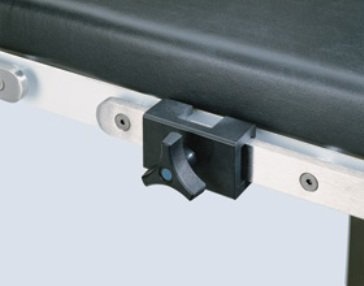
Alimed Side Rail Clamp Allen Tabletop Extensions And Knee Board Applications - M-545717-3871 | Each
Delivery - 1-2 Weeks, Directly Ships from the Manufacturer Securely locks all accessories with flat mounting posts anywhere along the table side rail Attaches at rail ends or notches Item Id 545717 MF ID 930749 Brand Allen® Manufacturer Alimed Application Side Rail Clamp For Use With Tabletop Extensions And Knee Board Applications UNSPSC Code 42295159
Brand: Alimed
Category: Furniture > Table Accessories